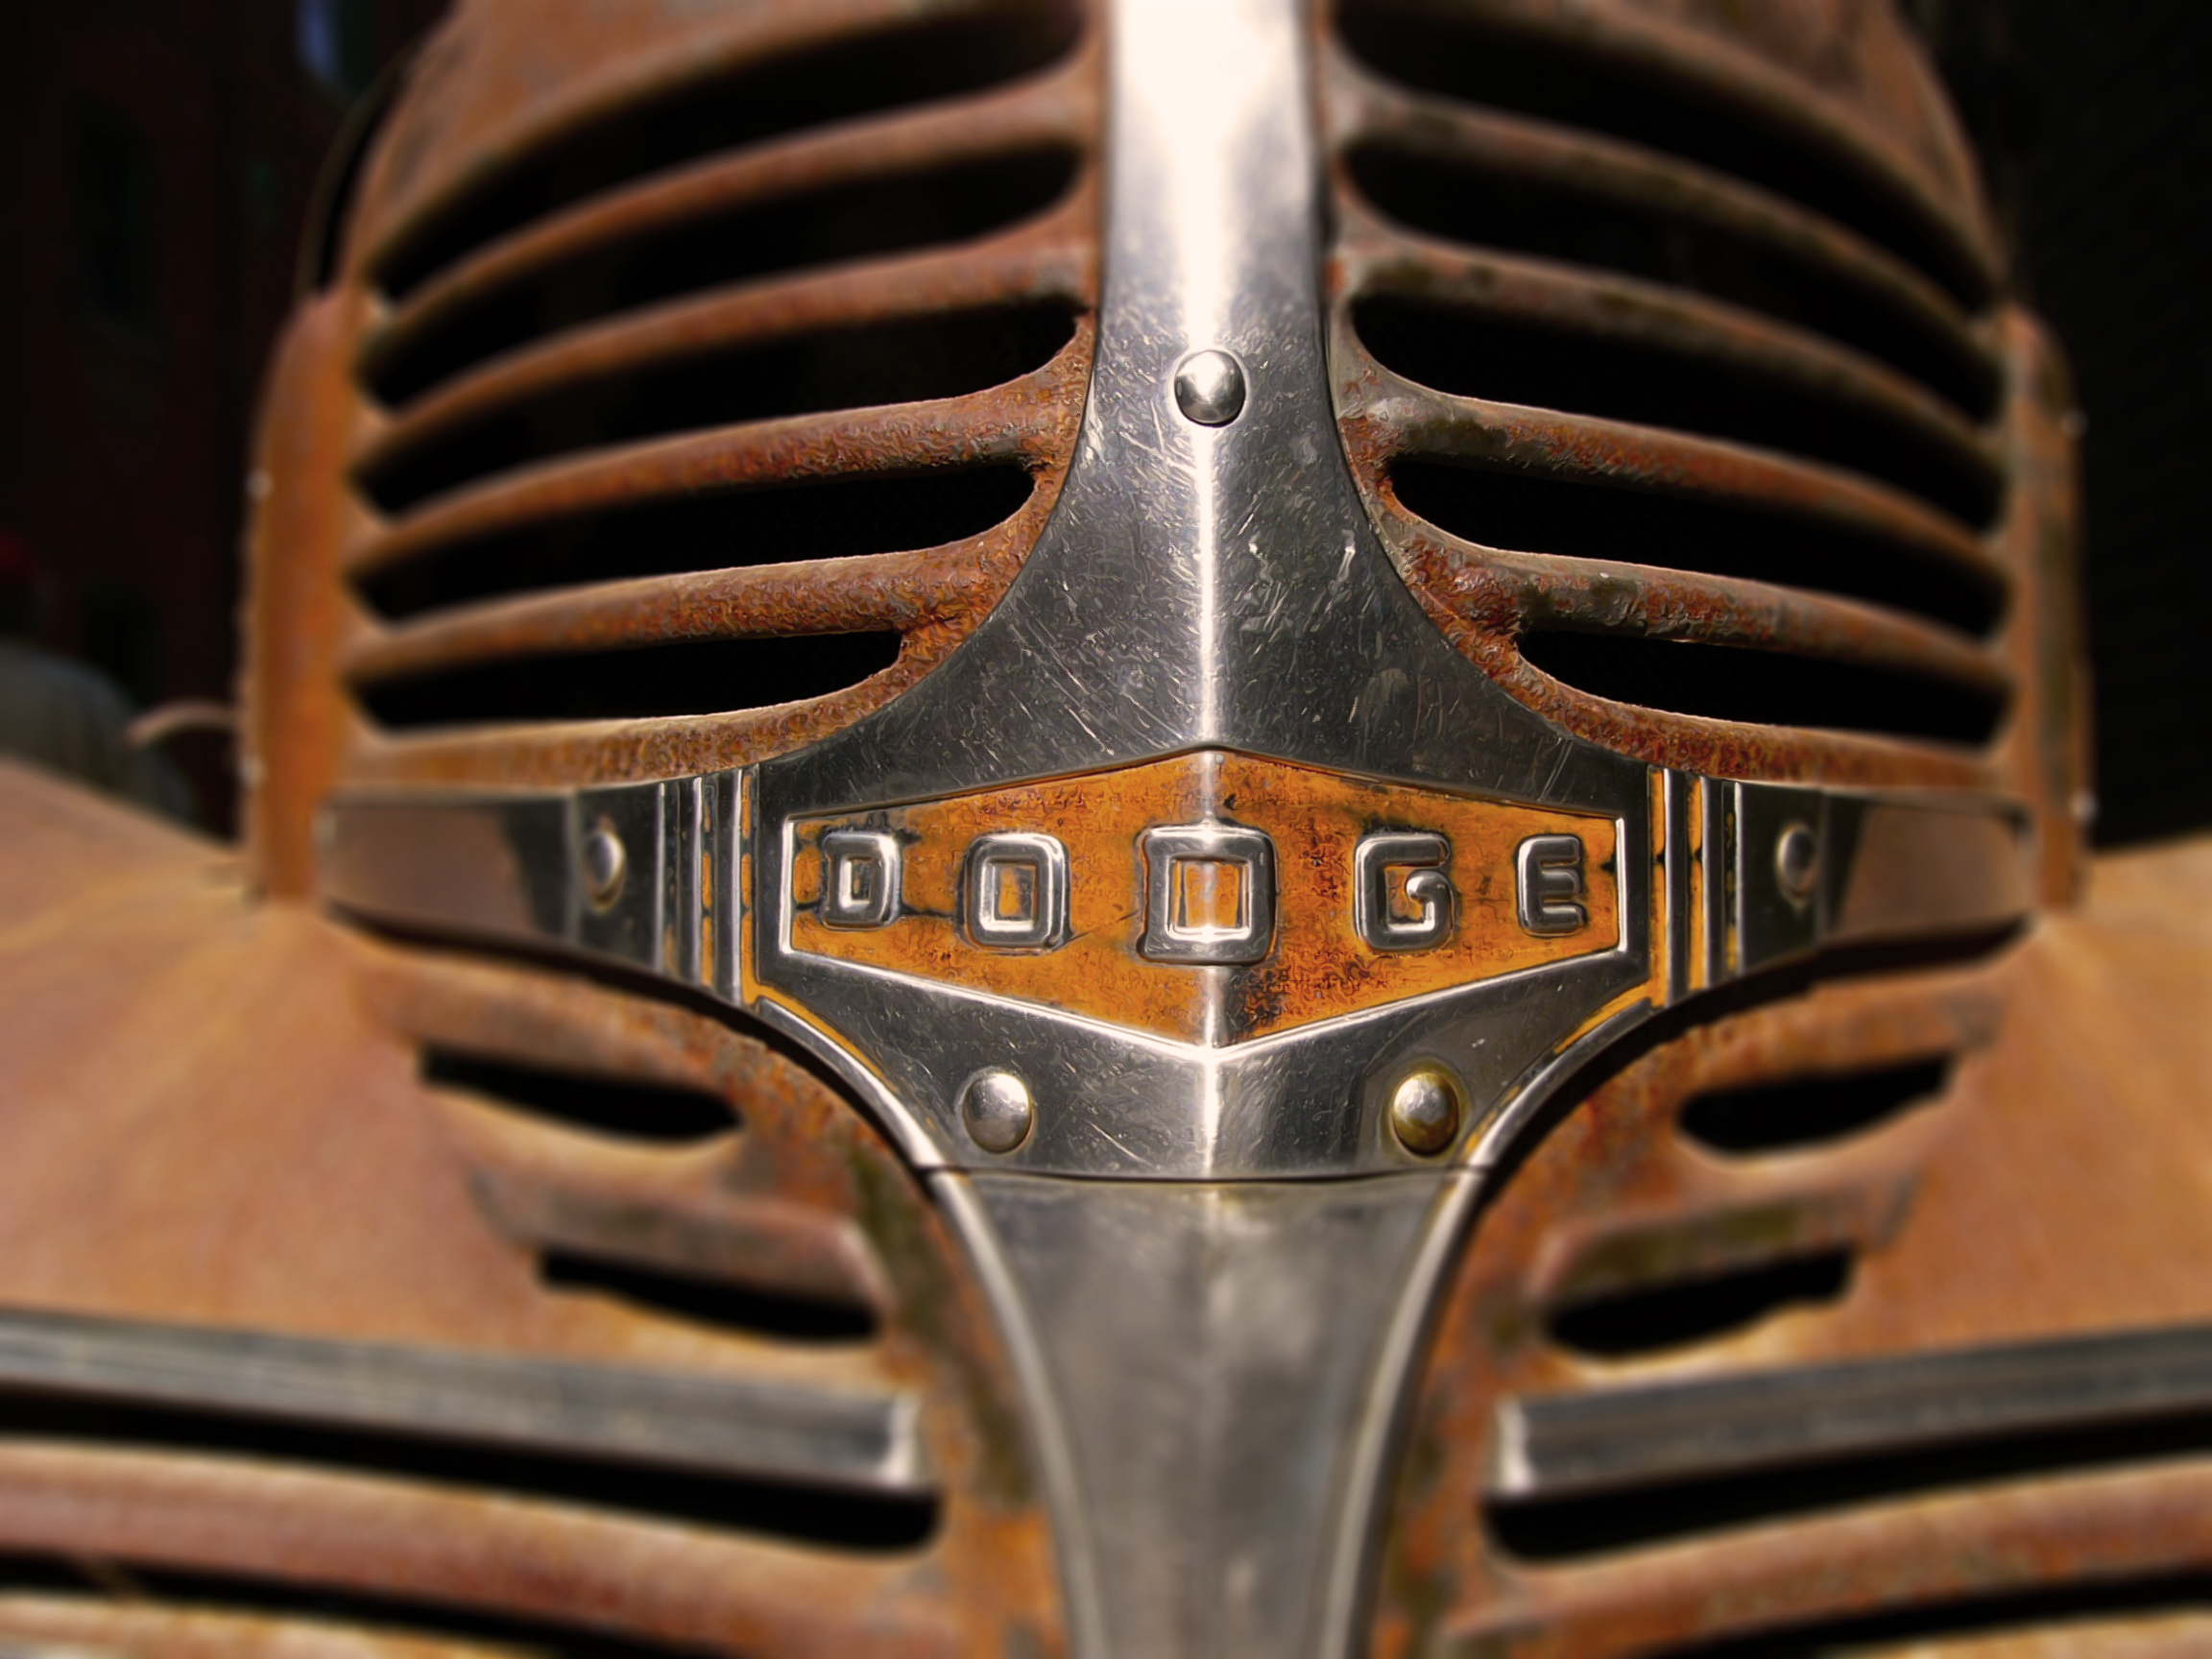
car, wheel, automobile, rust, vehicle, clothing, bumper, dodge